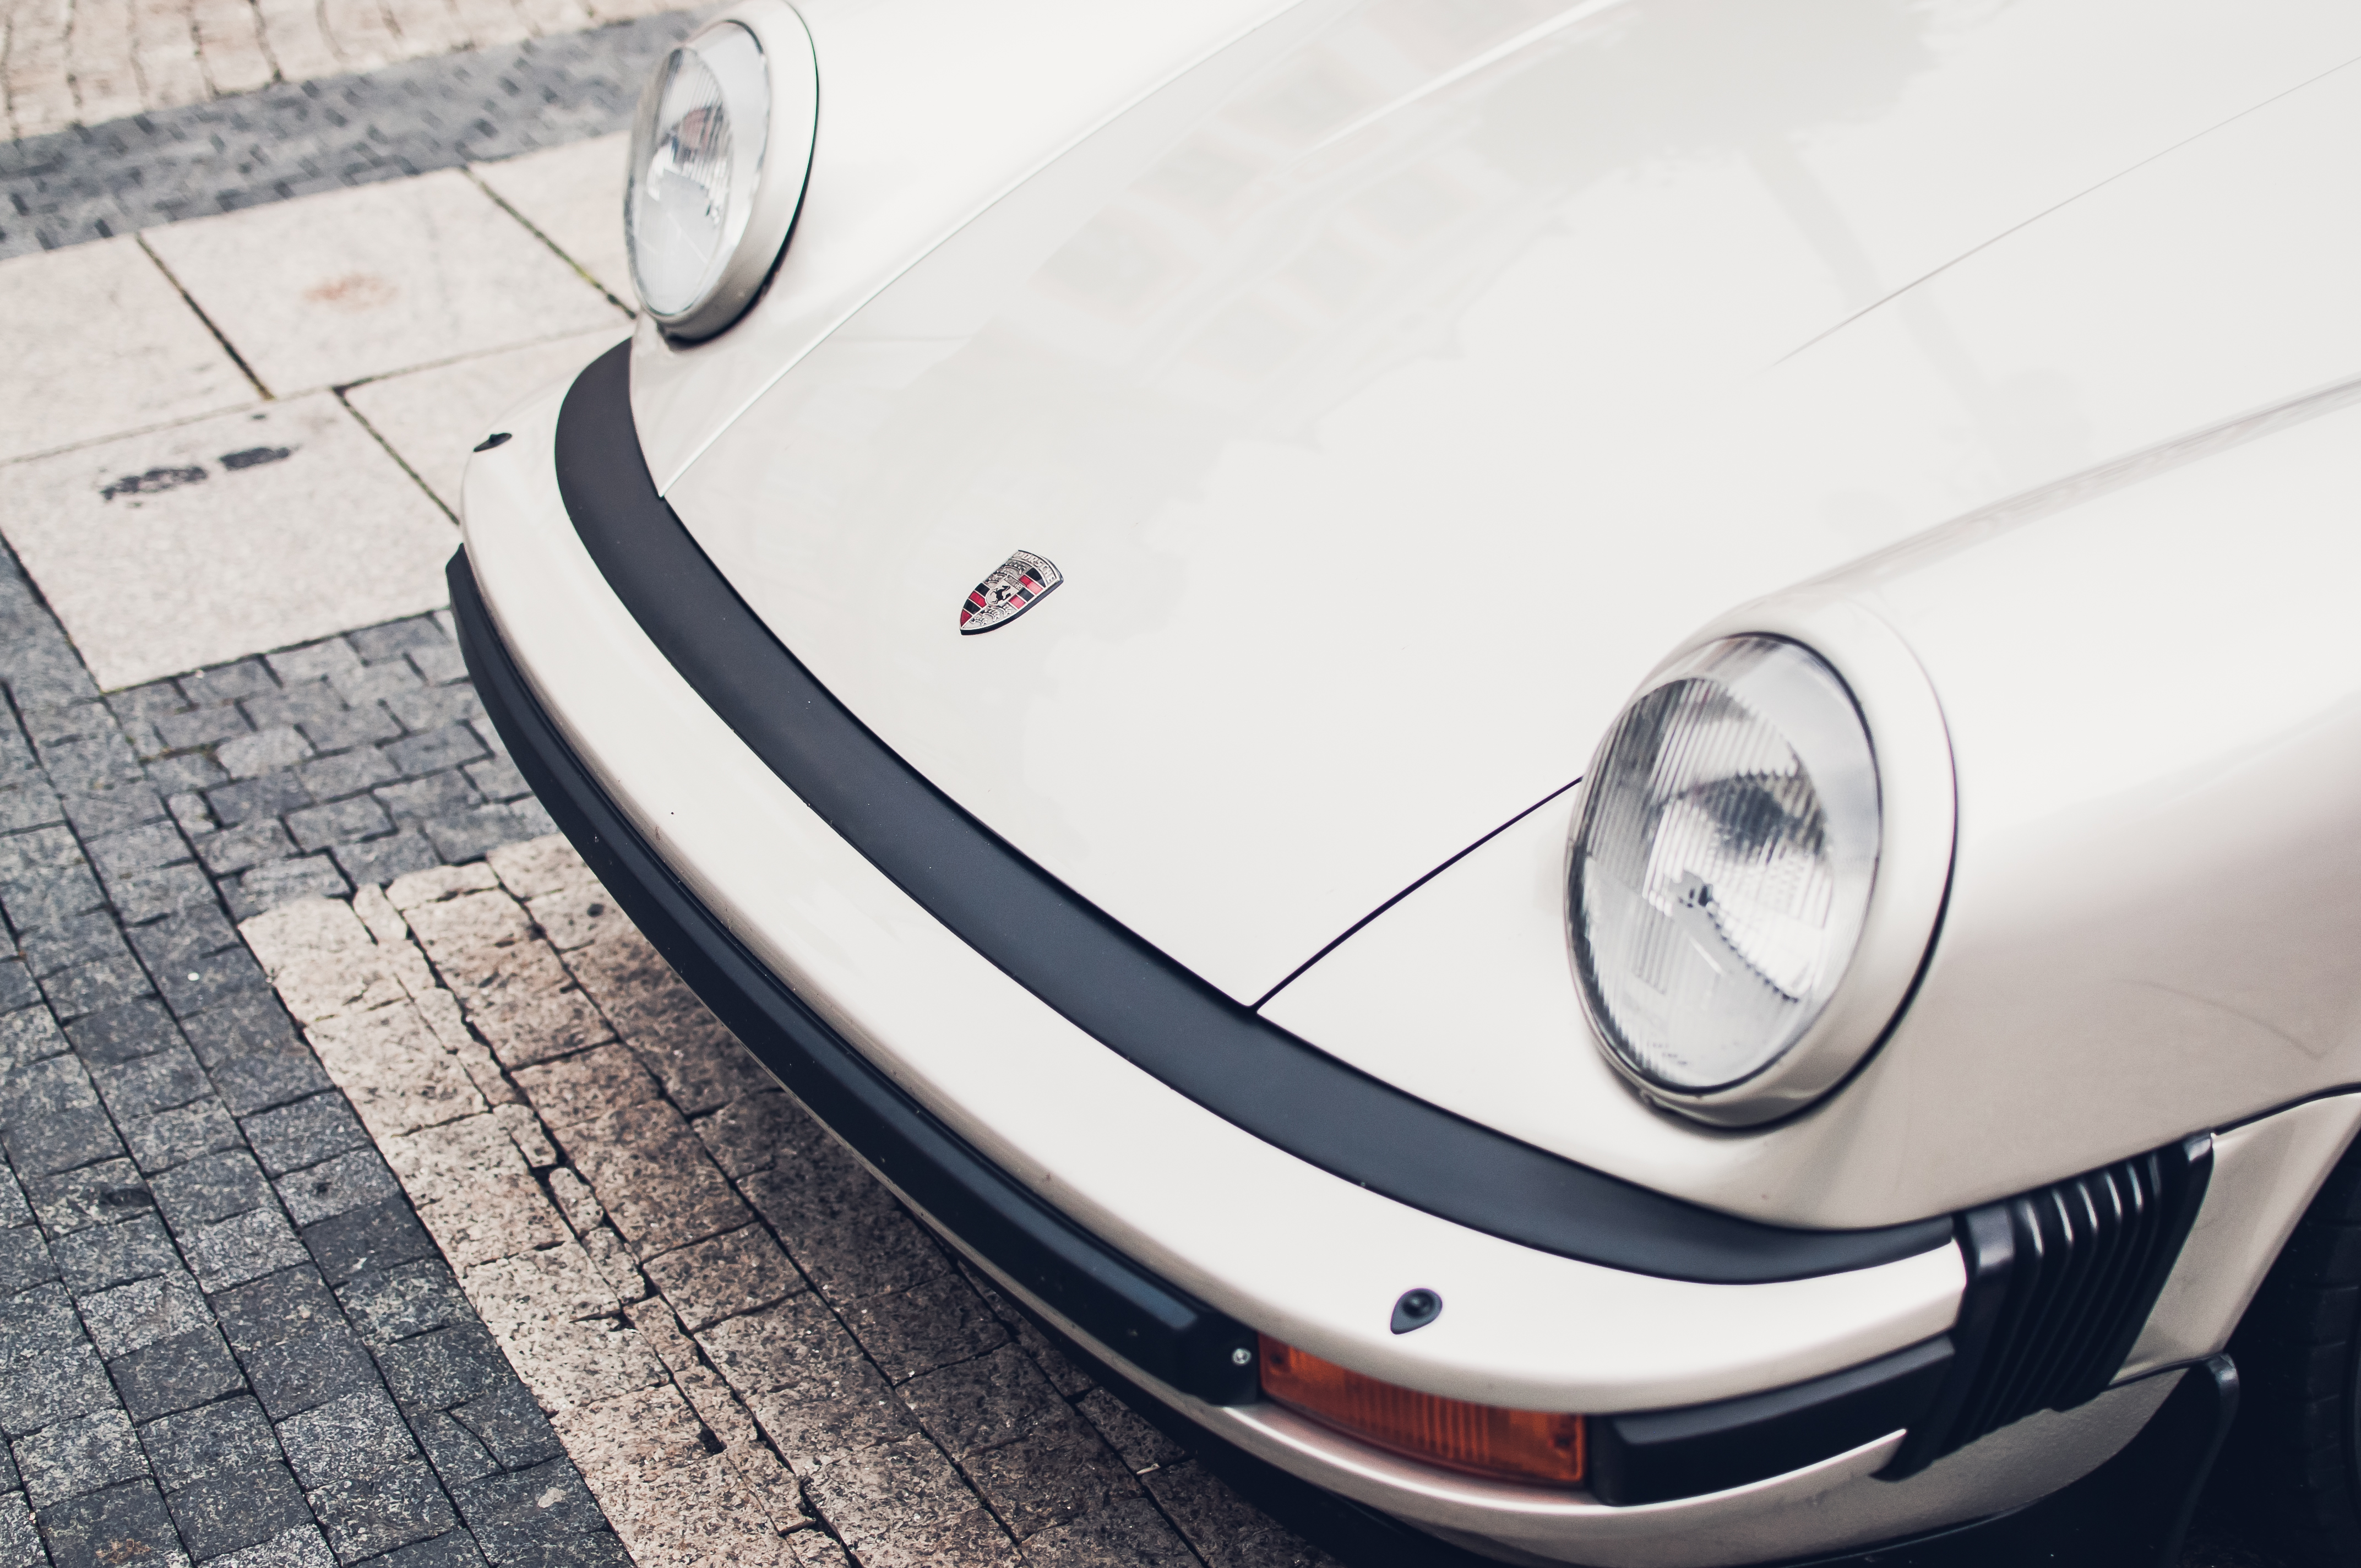
car, vintage, wheel, vehicle, headlight, sports car, bumper, supercar, porsche, land vehicle, automobile make, automotive exterior, automotive design, luxury vehicle, executive car